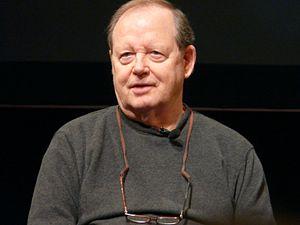
Robert William Taylor, né le 10 février 1932 à Dallas et mort le 13 avril 2017 à Woodside, est un ingénieur américain en informatique et un des pionniers d'Internet.